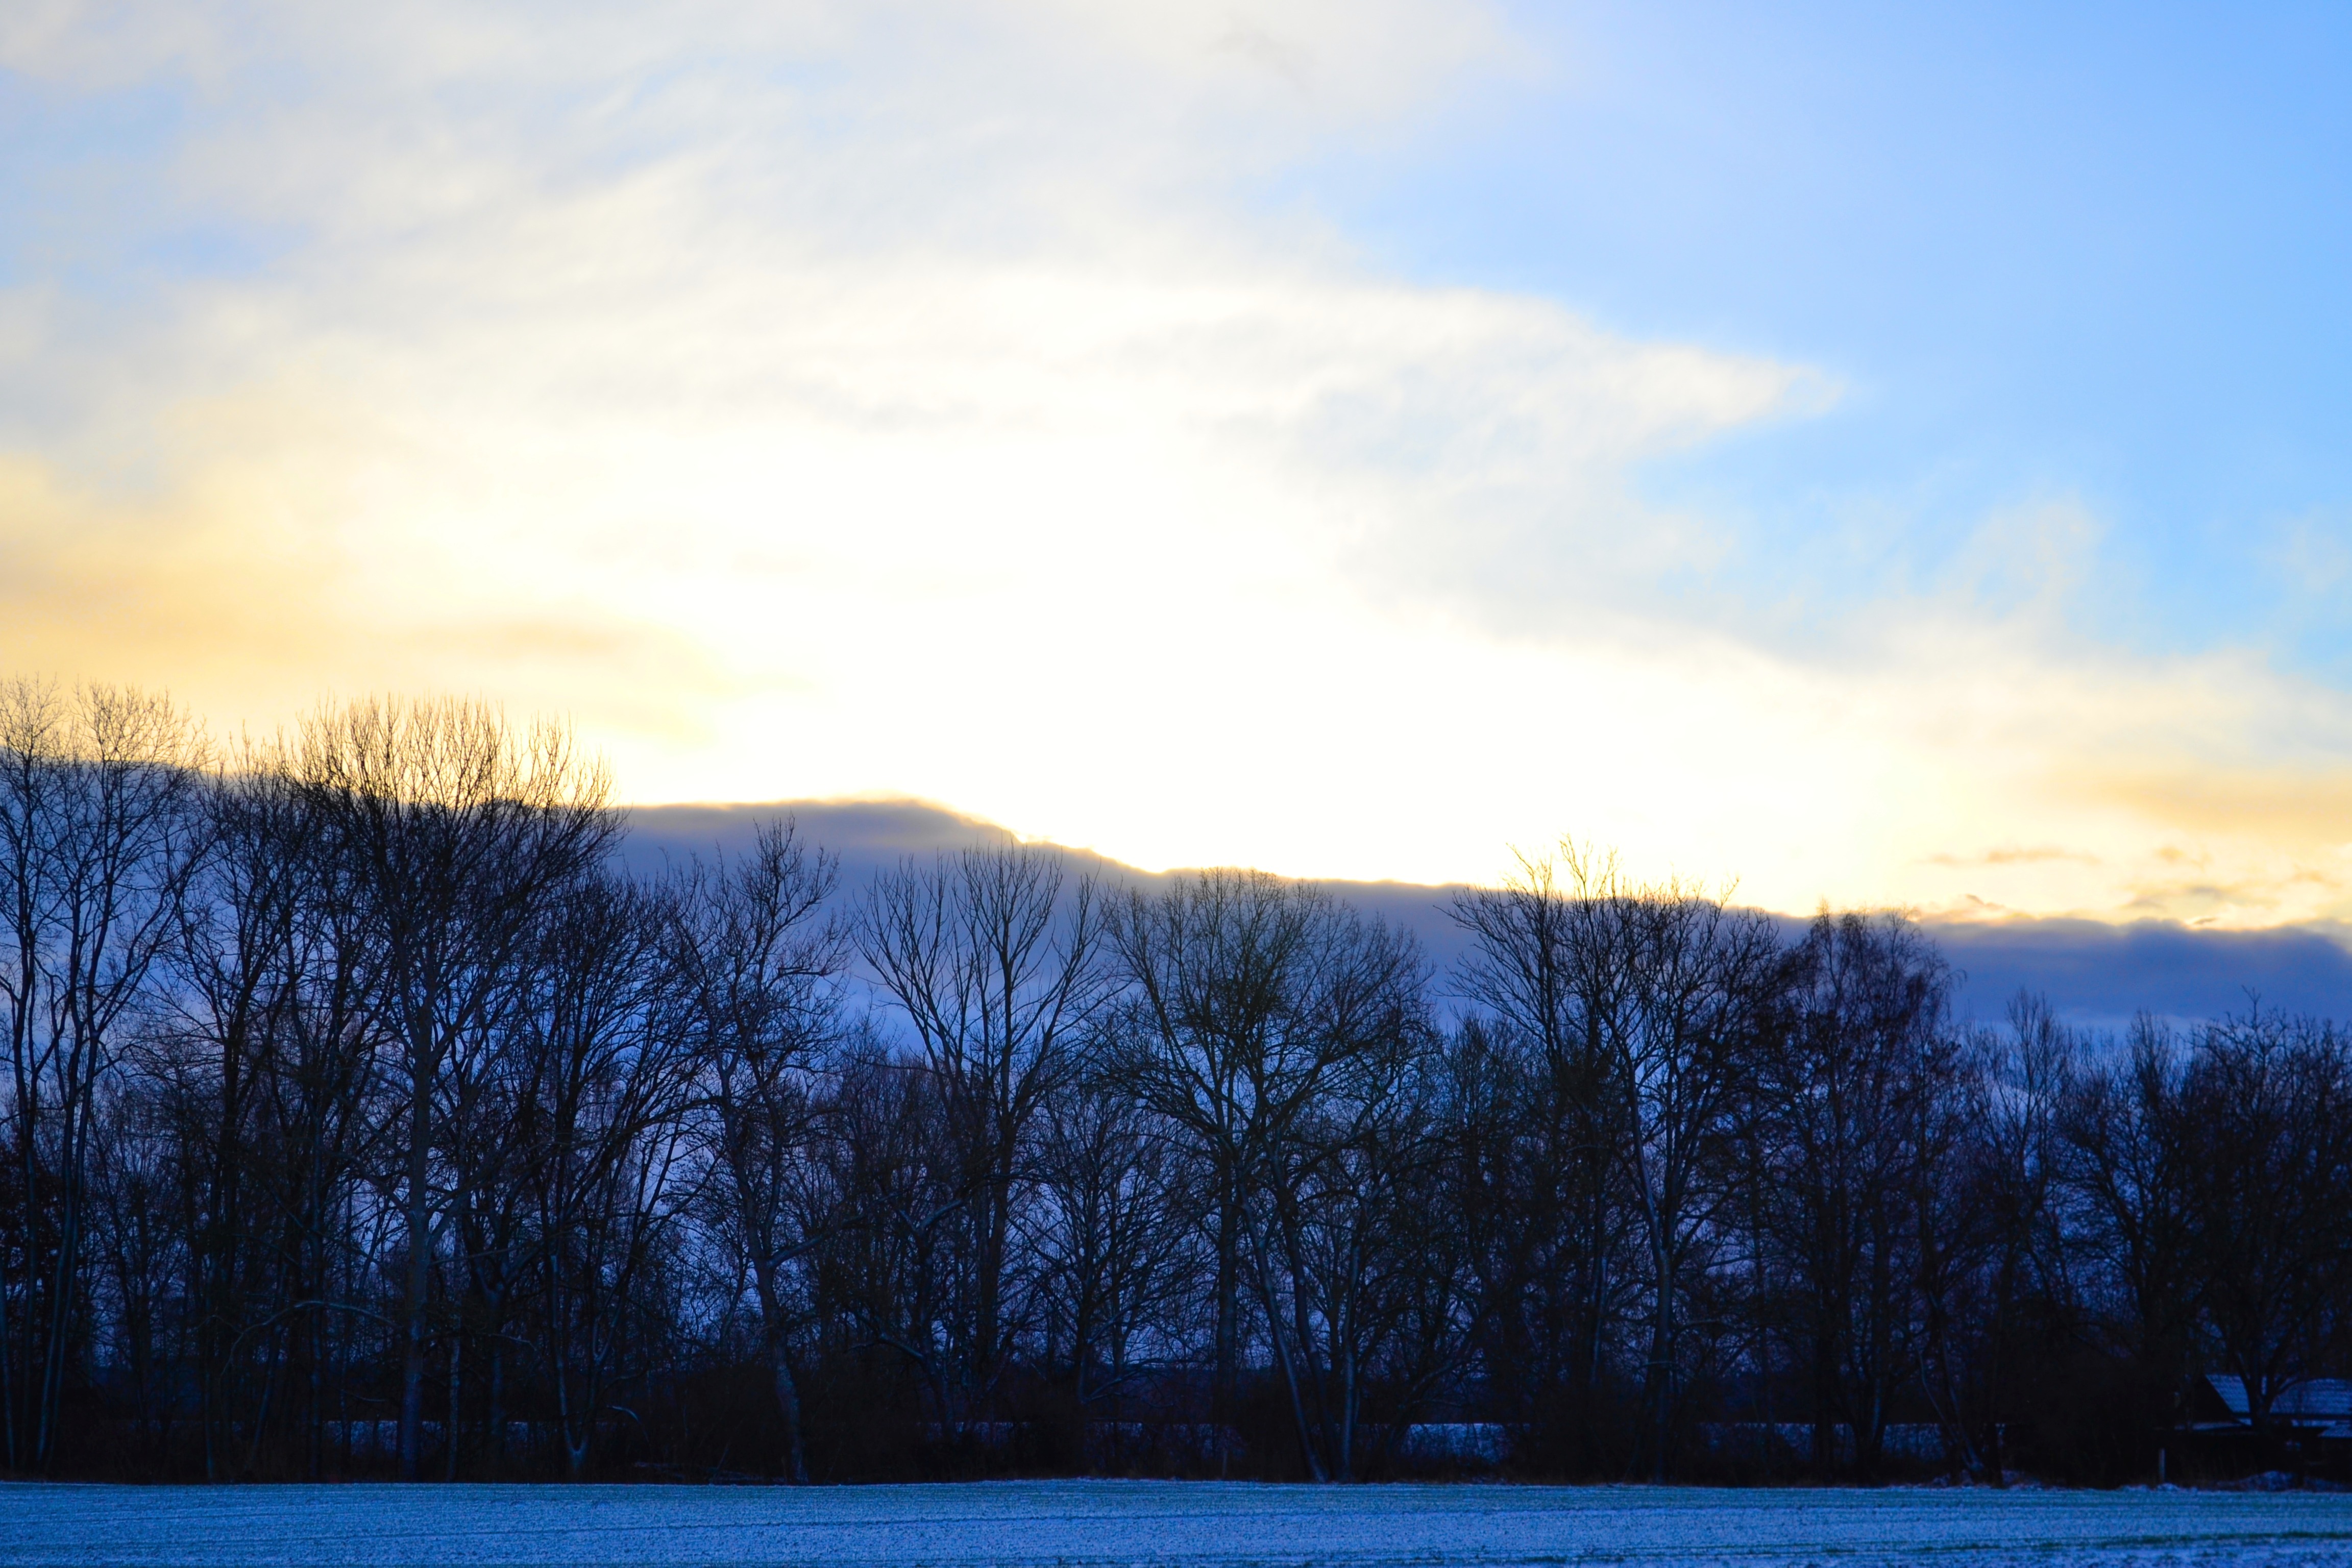
landscape, tree, nature, horizon, silhouette, mountain, snow, winter, light, cloud, sky, sun, sunrise, sunset, sunlight, morning, hill, lake, frost, dawn, atmosphere, dusk, evening, reflection, weather, glow, blue, season, trees, clouds, mood, sunbeam, dazzle, freezing, back light, in the early morning, atmospheric phenomenon, woody plant